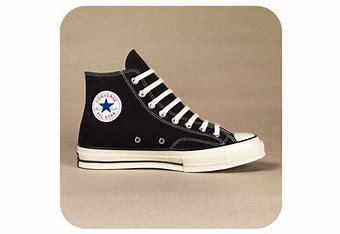
Brand: Converse
Model: Chuck Taylor All Star 1970S